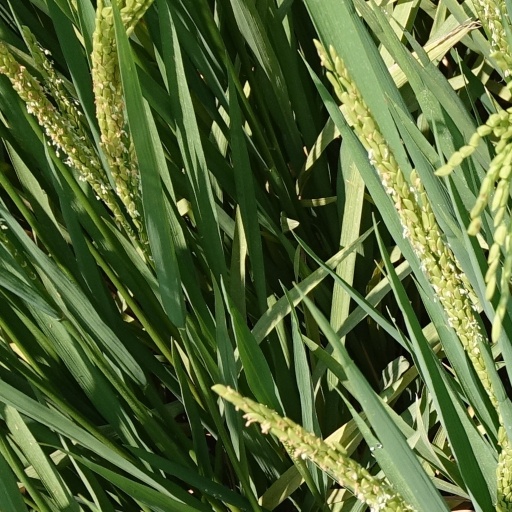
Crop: rice